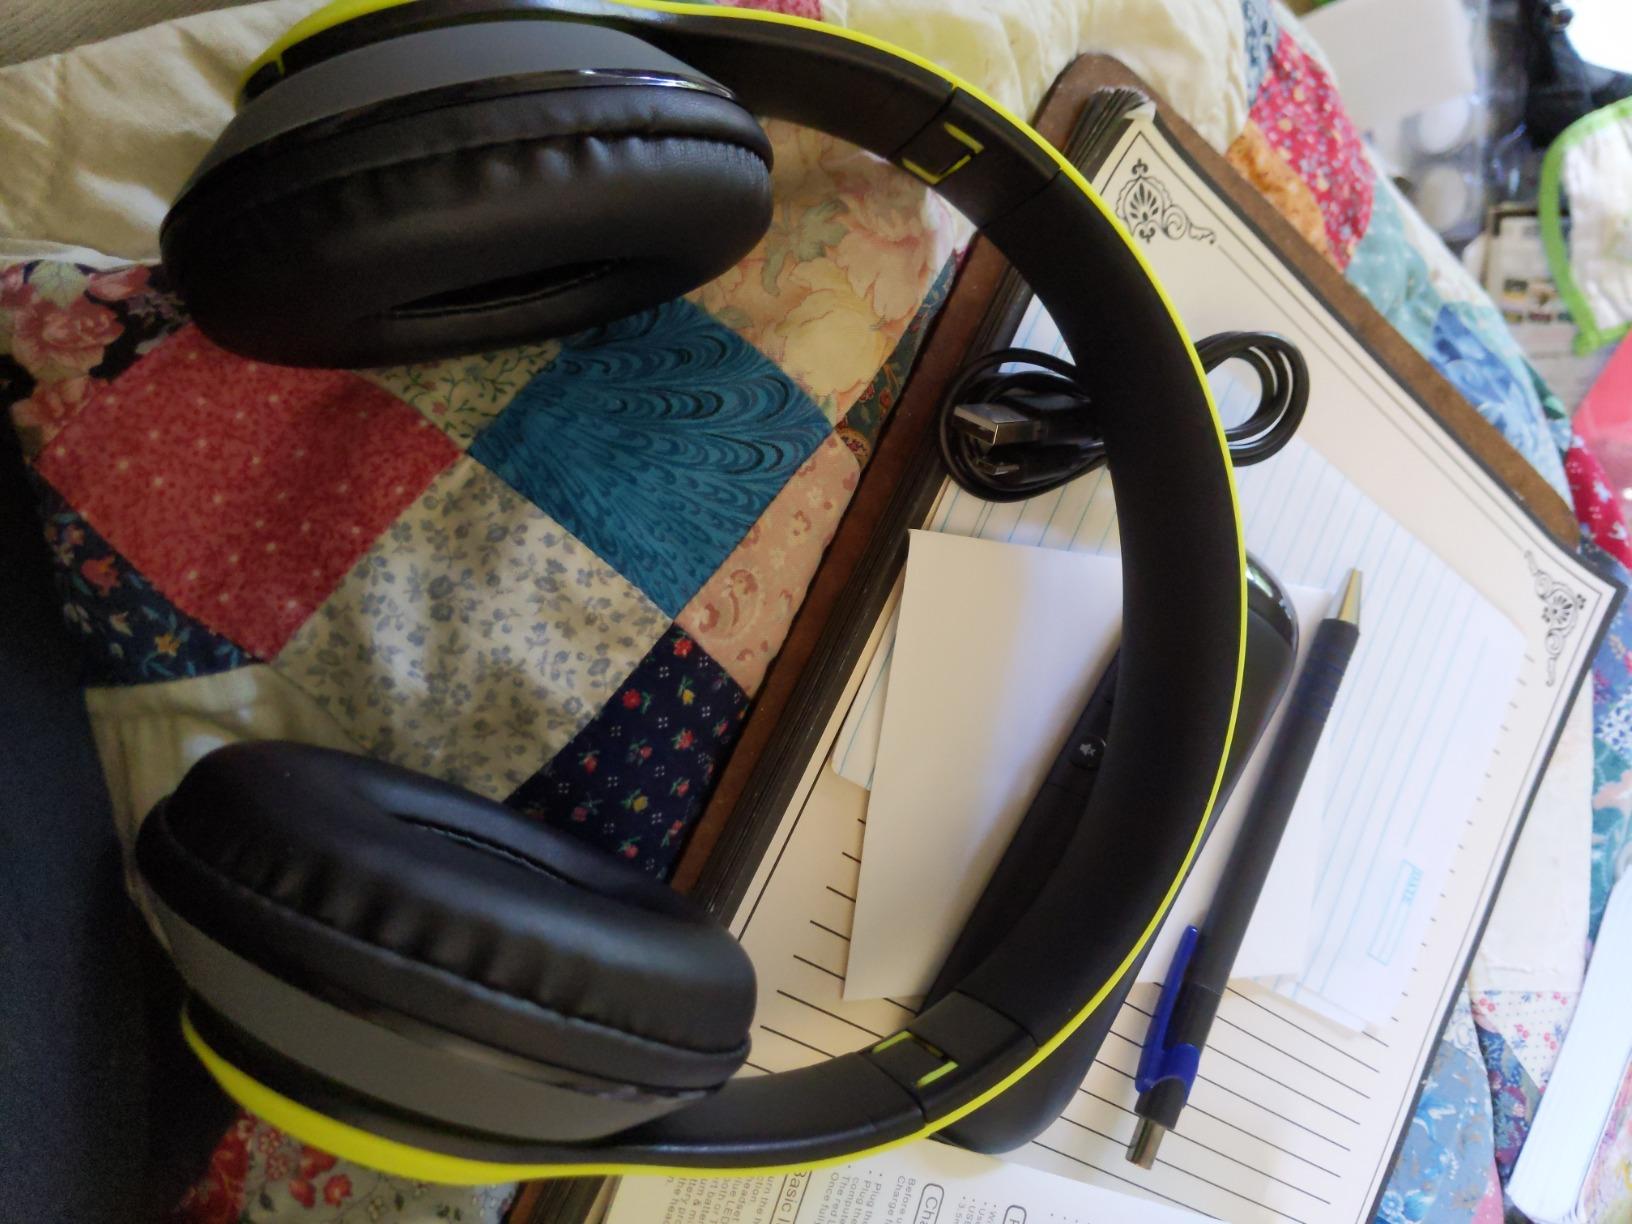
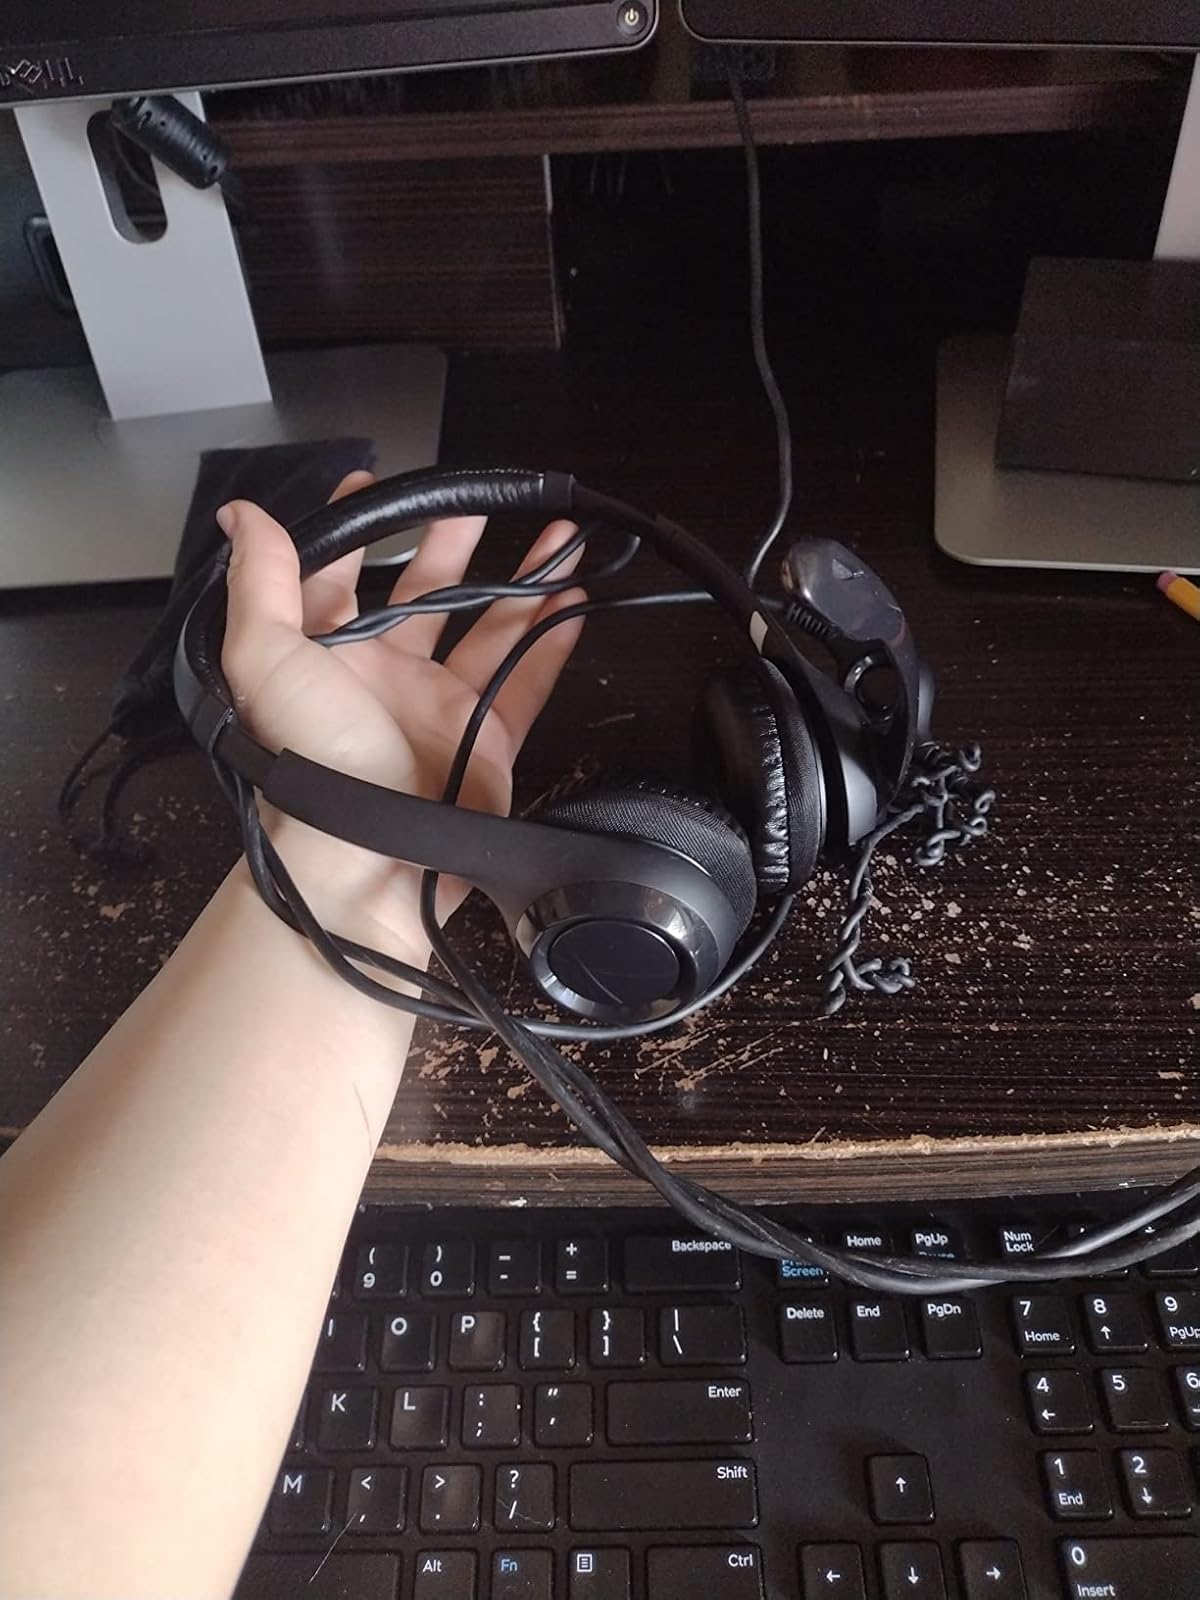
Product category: headphones
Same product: no